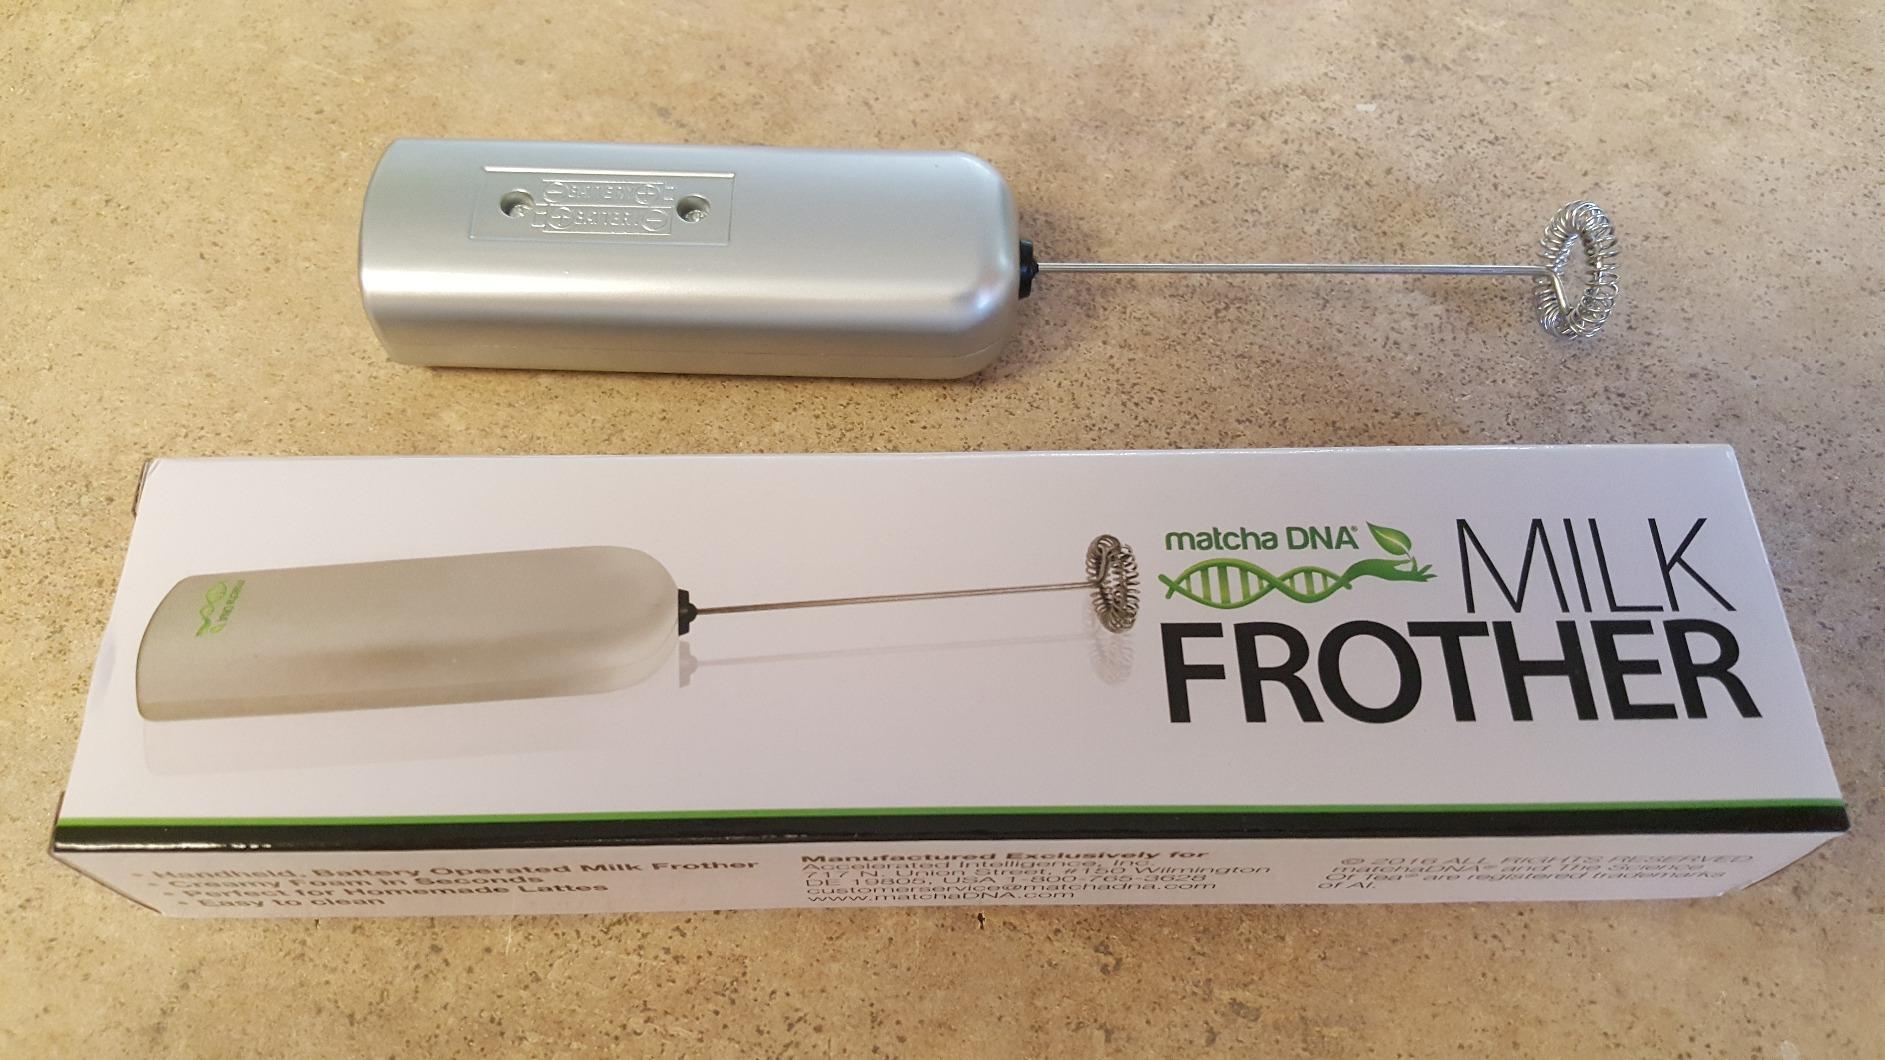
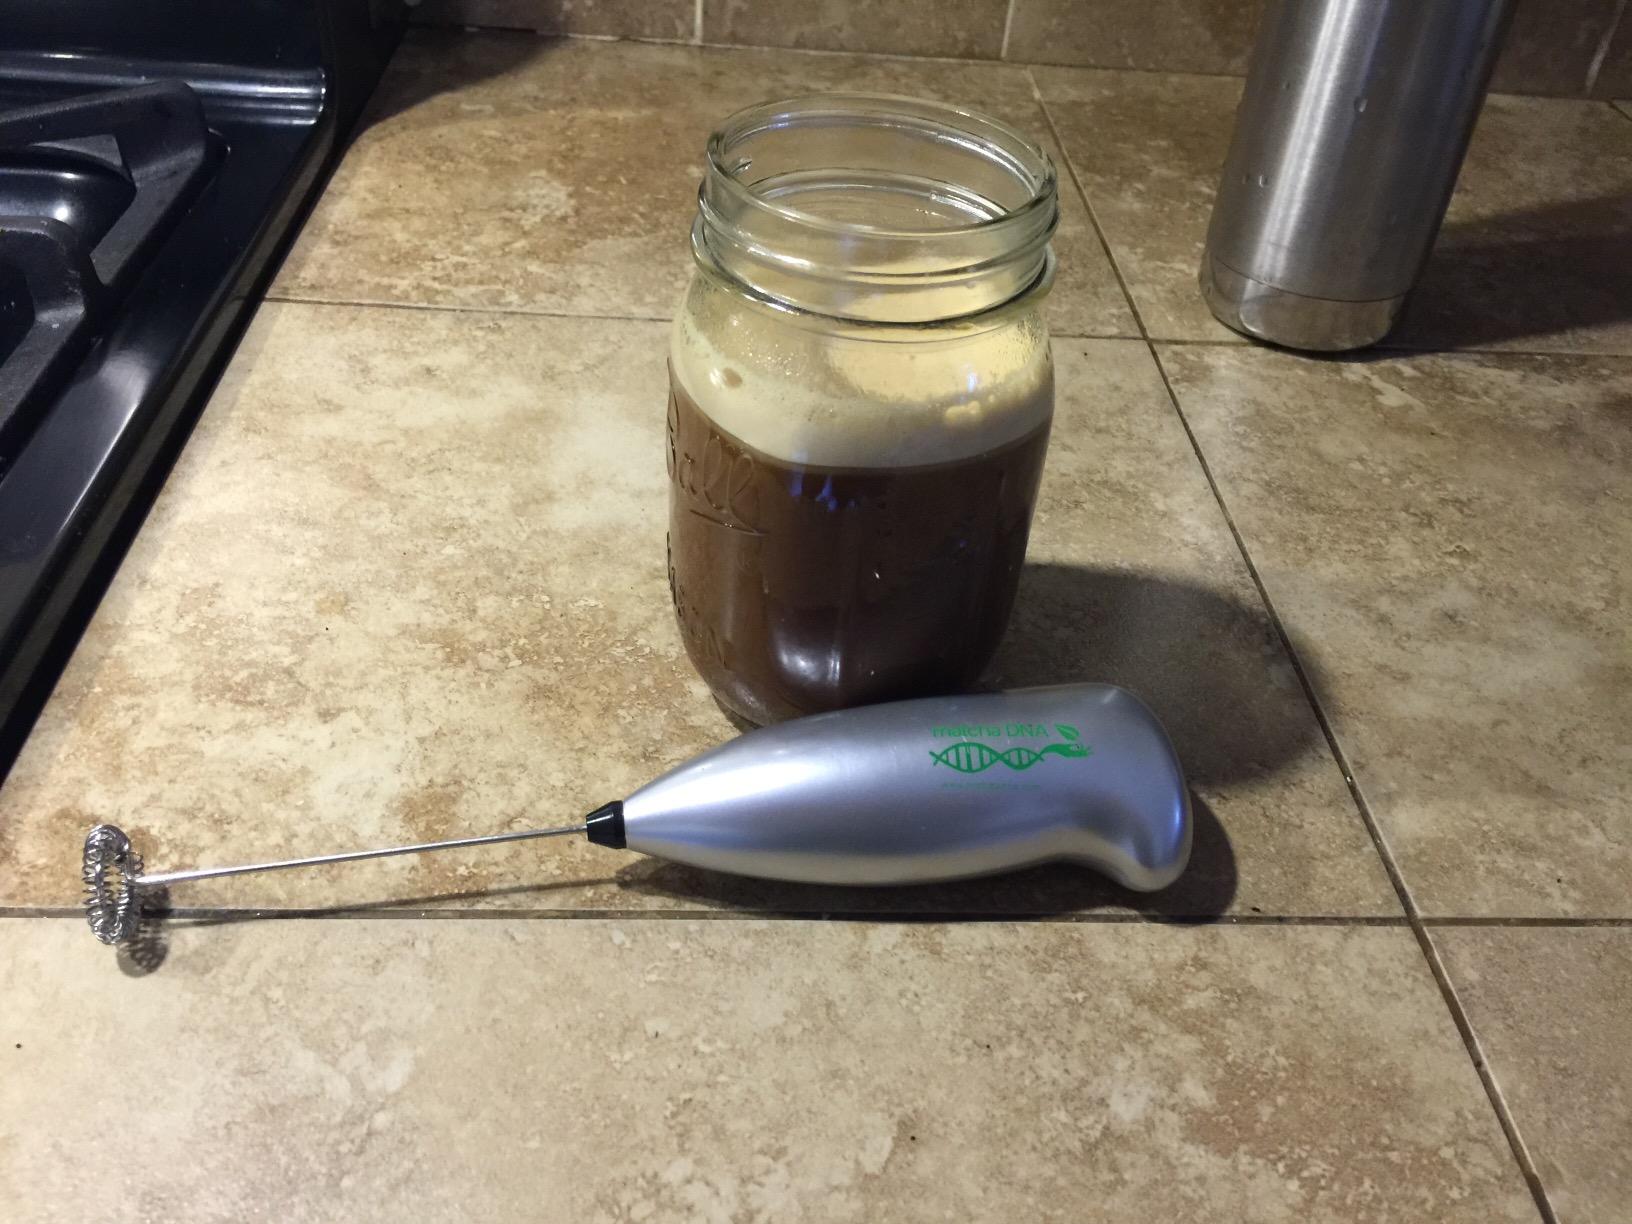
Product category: items_mixer
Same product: no